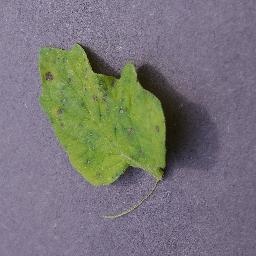
Label: Tomato___Septoria_leaf_spot